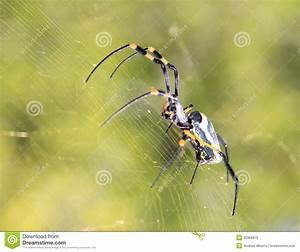
Label: ragno